TMEM61

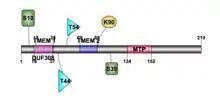
IBS configuration of TMEM61 with post-translation modification

The Ali2D, and I-TASSER models predicted that the secondary structure of "TMEM61" has both alpha helices and beta strands.